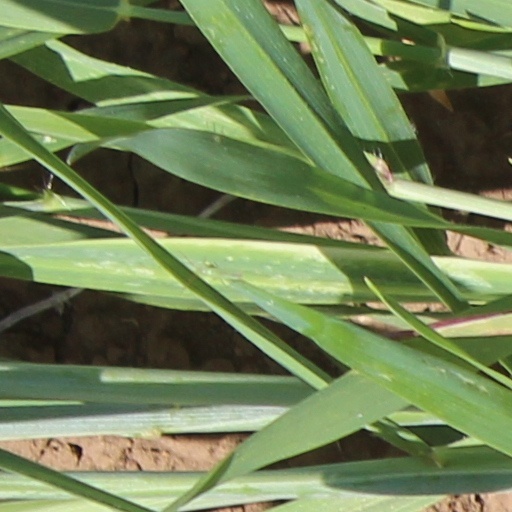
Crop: wheat